Lake Trasimeno

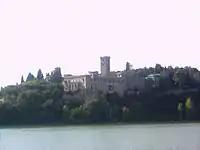
Maggiore Castle, partially in ruins

Before this airport was constructed, there was a hydroscale in Castiglione del Lago. On the opposite shore, in Passignano, around away, there was an aircraft factory, the SAI Ambrosini. This is now abandoned as an industrial center, but is still used as an association center. It was founded around 80 years ago and the buildings still exist near the Passignano sul Trasimeno railway station. This company made several types of aircraft, designed by eng. Sergio Stefanutti. Aircraft were tested at Eleuteri airport, only few kilometers away from this factory. SAI was involved mainly with Macchi during World War II. Eleuteri was also used as test center for the Ambrosini SS.4, advanced canard aircraft, which crashed in the second flight and the project was abandoned.